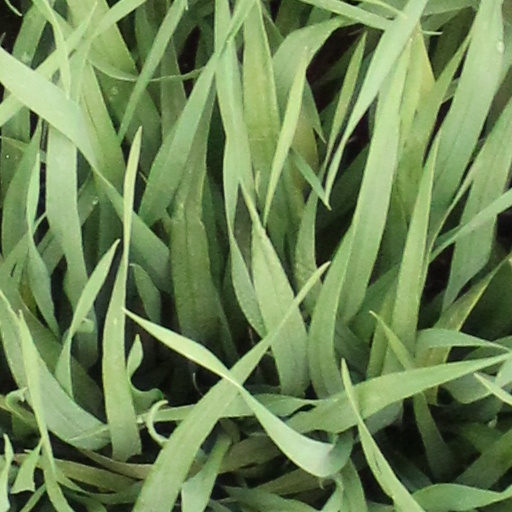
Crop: wheat